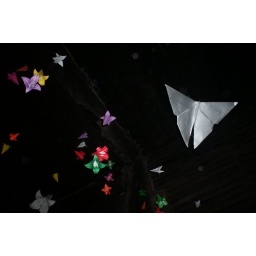
beautiful butterfly in the sky is just a dream